Ex voto of Daochos

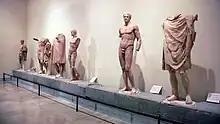
The ex voto of Daochos at the Delphi Archaeological Museum

Behind the column with the Dancers of Delphi was situated the Athenian Treasury, where was located the famous ex voto of Daochos (Ανάθημα του Δαόχου, "vow of Daochos"), a long marble base where stood nine statues, eight of which represented members of Daochos' family and one a god, probably Apollo. Daochos II, son of Agias, a politician from Pharsalus and supporter of Macedonia, was a hieromnemon at the delphic sanctuary from 336 to 332 B.C. He dedicated the ex voto as a sign of honour to his prominent family.